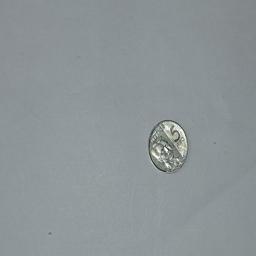
Label: 5_New_Front